Vermin Mangle

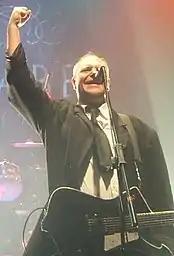

Tim Smith only played "Vermin Mangle" live a handful of times during his rare forays into solo performance in 2000 and 2006. Playing Upstairs at the Garage for the "Organ" in 2000, Smith was nervous. He looked up at the ceiling and grinned, which Sean Worral attributed to an audience of rats "running back and forward above his head on some kind of skanky lattice thing suspended from the rafters", meaning he had premiered the song to actual vermin. Smith shared bootlegs of the full song with "Organ" to keep testament of its progress.